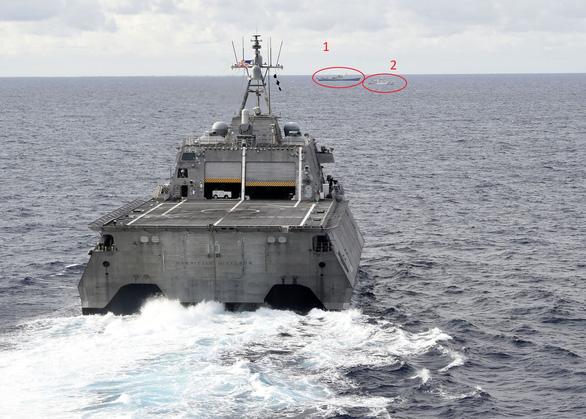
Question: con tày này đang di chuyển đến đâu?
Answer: đến gần hai con tàu ở đằng xa